Massachusetts House of Representatives' 17th Suffolk district

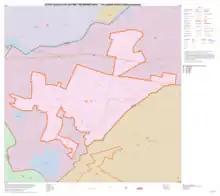
Map of Massachusetts House of Representatives' 17th Suffolk district, based on the 2010 United States census.

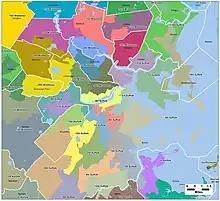
Map of Massachusetts House of Representatives districts for Suffolk County, apportioned in 2011

Massachusetts House of Representatives' 17th Suffolk district in the United States is one of 160 legislative districts included in the lower house of the Massachusetts General Court. It covers part of the city of Boston in Suffolk County. Since 1995, Kevin G. Honan of the Democratic Party has represented the district.